Pamplona Province

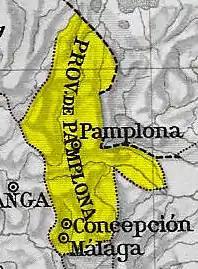
1810

Pamplona Province was one of the provinces of Gran Colombia. It belonged to the Boyacá Department which was created in 1824.